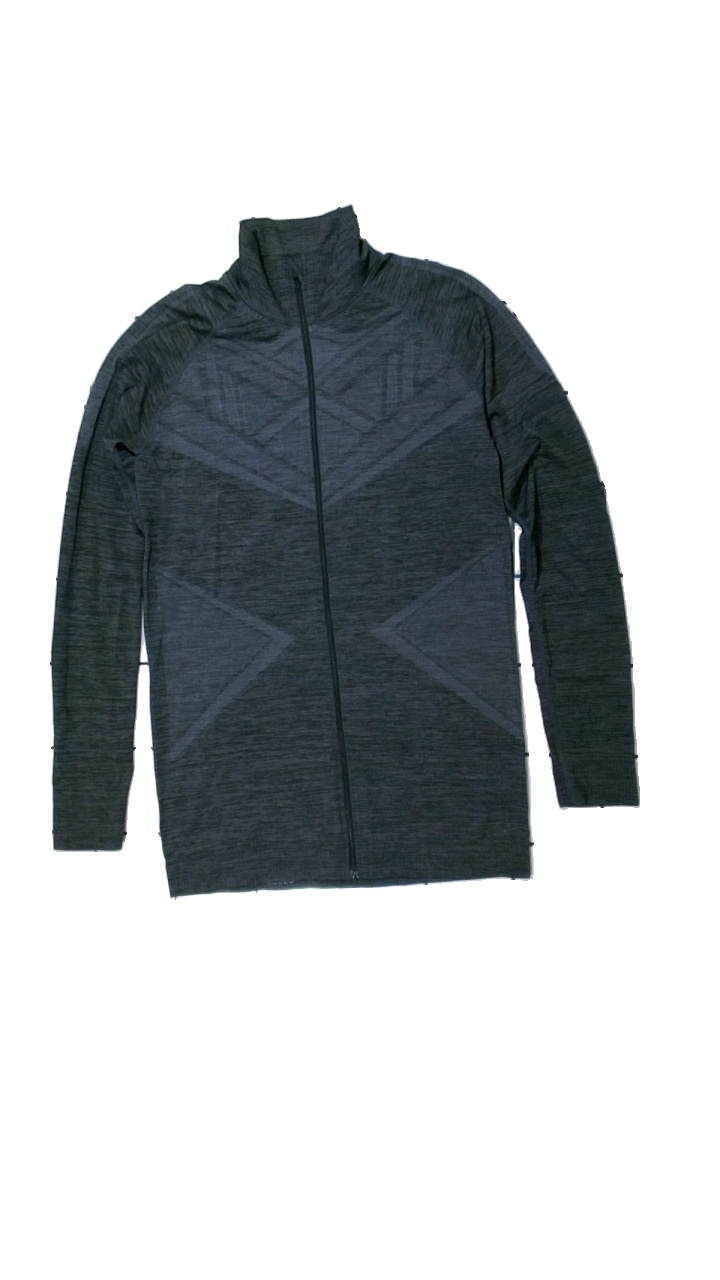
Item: Outerwear (Unisex)
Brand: Soc (stadium)
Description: grå sport kofta med geometriska mönster
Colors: Grey
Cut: Regular
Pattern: Geometric print
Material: ?
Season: All
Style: Sports
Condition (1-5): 5
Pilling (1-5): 5
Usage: Reuse
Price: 50-100